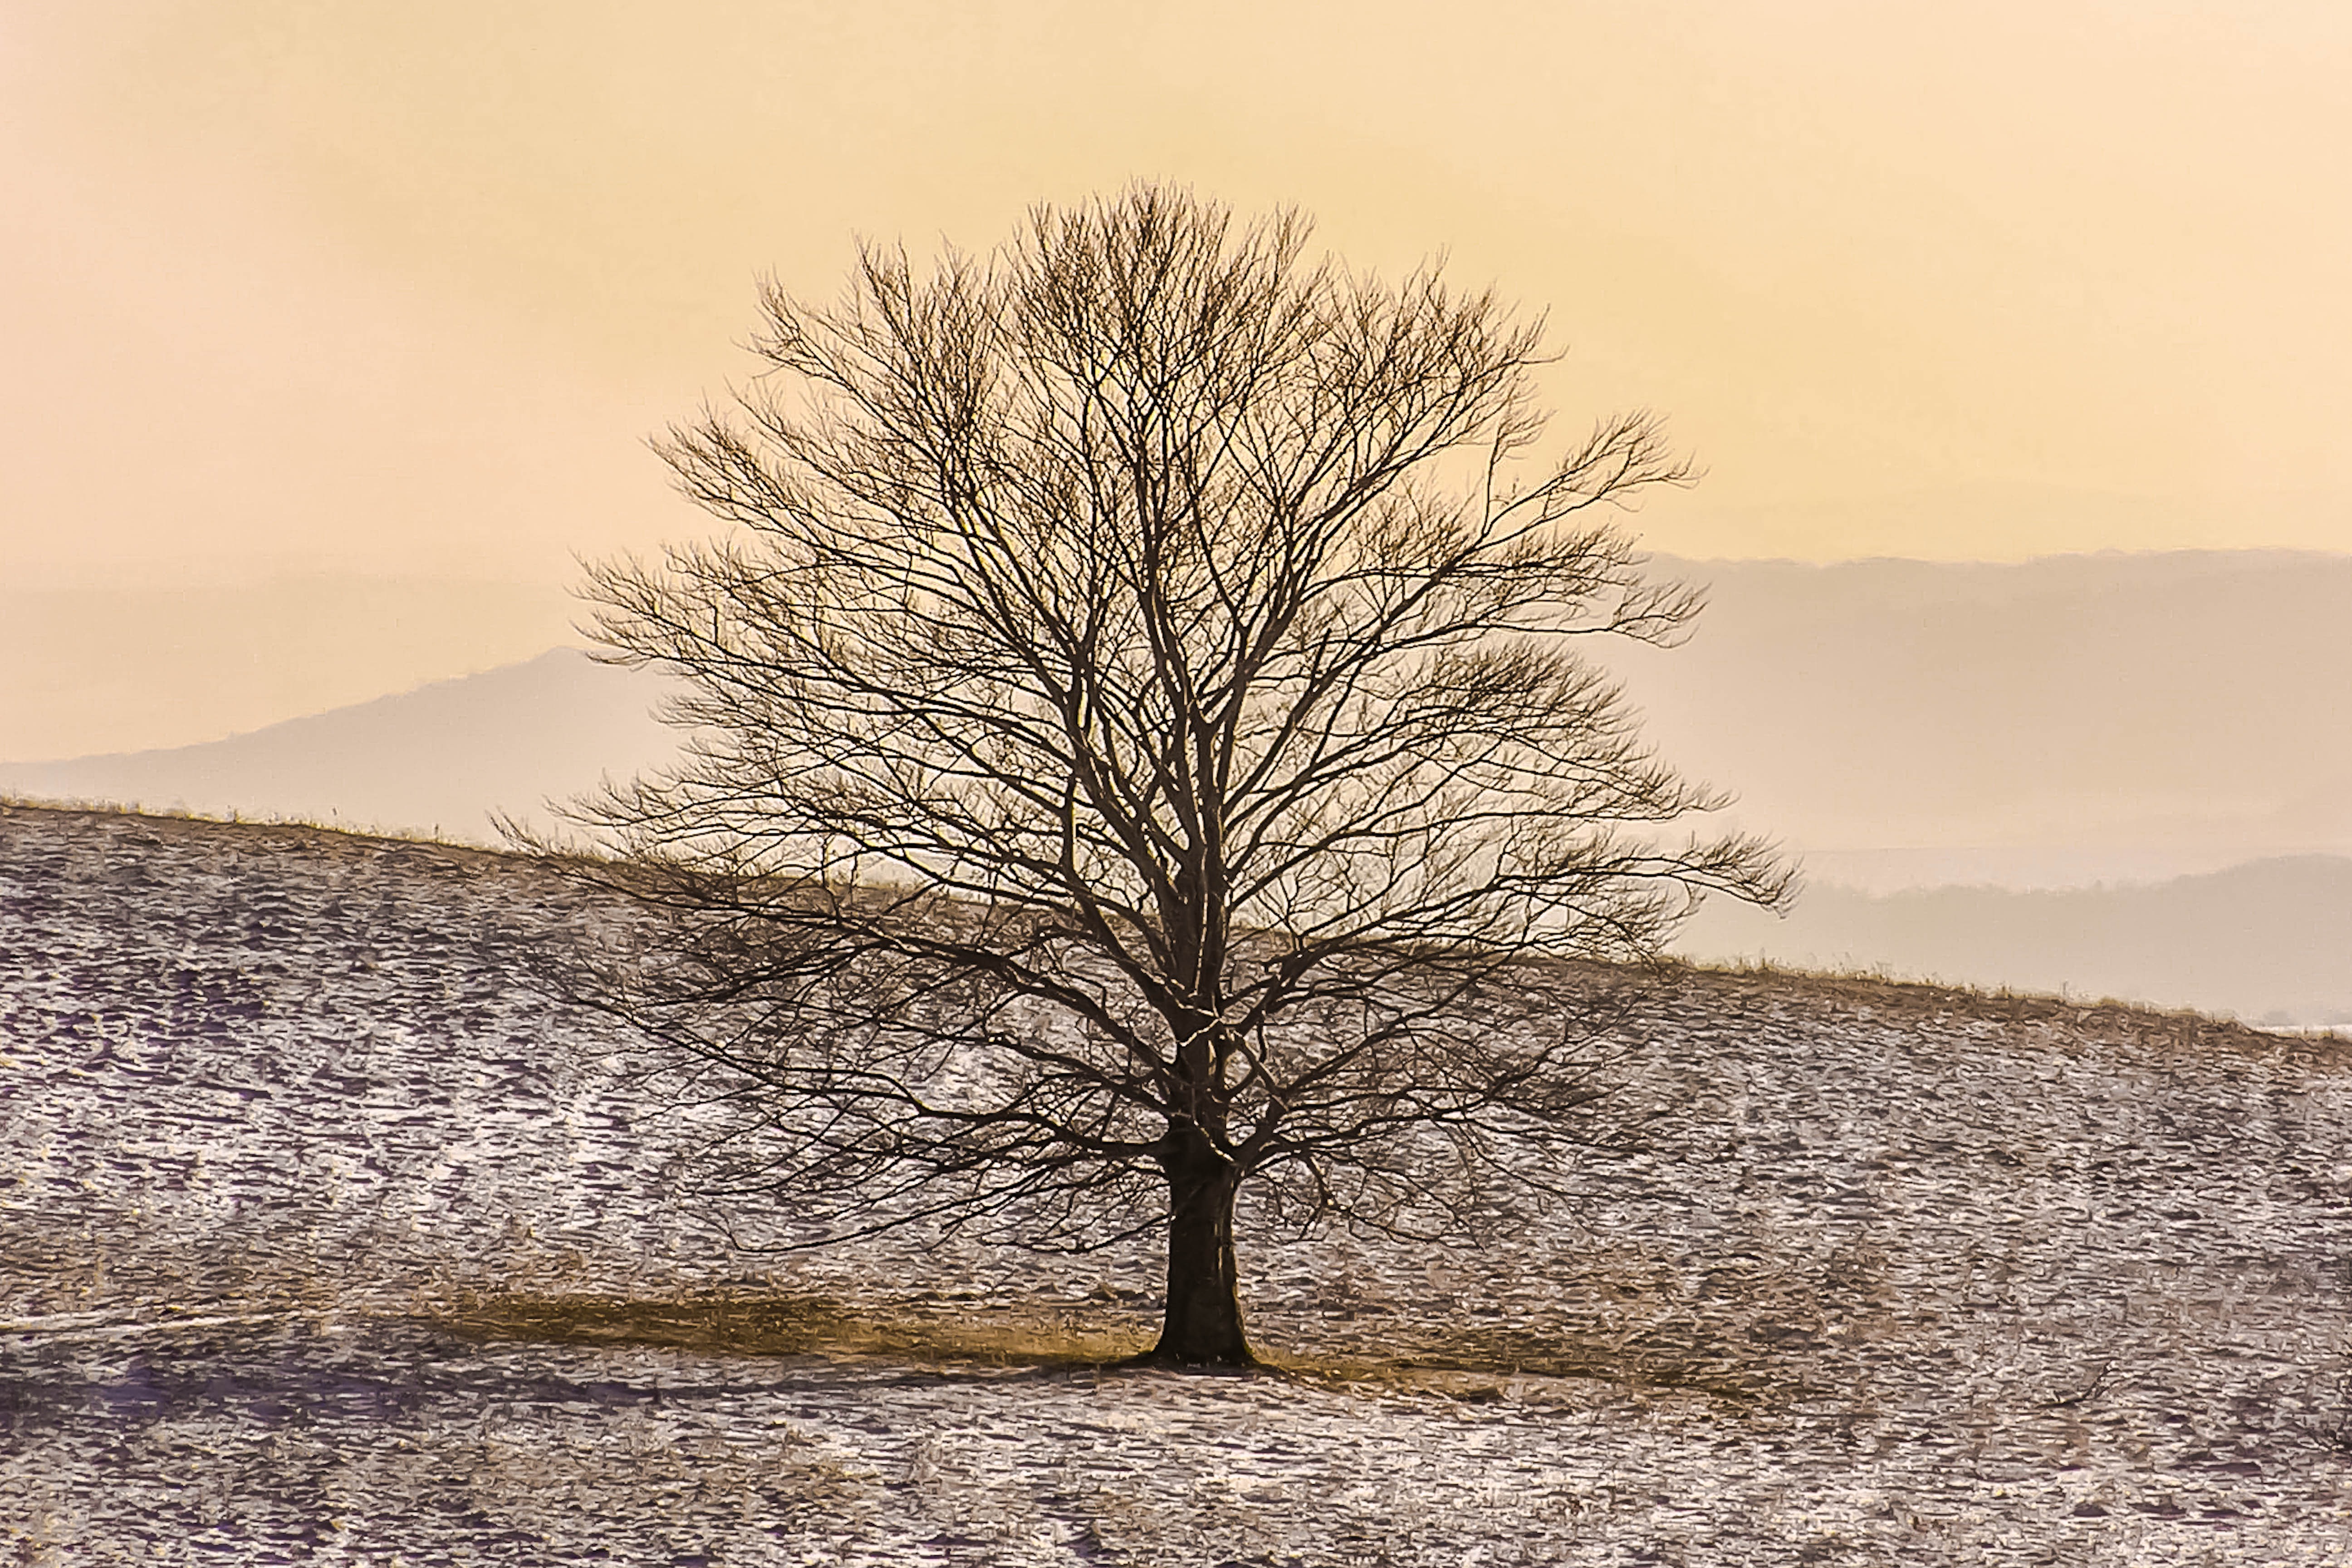
landscape, tree, nature, grass, horizon, branch, snow, winter, plant, mist, sunlight, morning, hill, wind, frost, dawn, weather, season, rural area, atmospheric phenomenon, grass family, woody plant